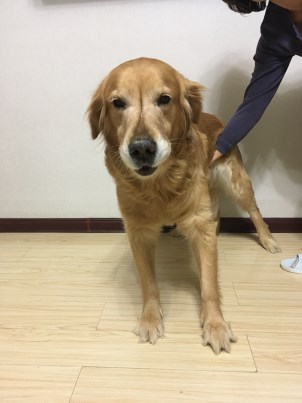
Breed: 5355-n000126-golden_retriever